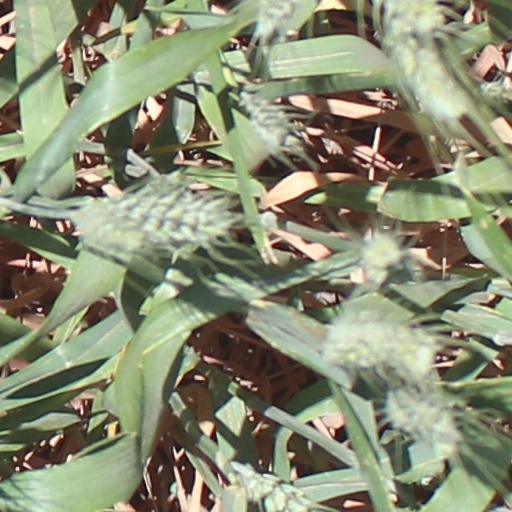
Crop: wheat